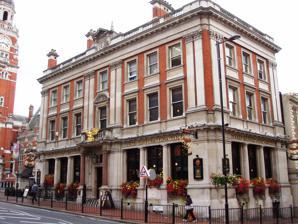
Building: The Spread Eagle Theatre
Country: United Kingdom
Year built: 2013
Spreadeagle Theatre Address 39-41 Katharine Street, Croydon CR0 1NX London England Capacity 50 Opened 2013 Website [1] The Spread Eagle Theatre is a 50-seat capacity studio theatre situated above the Spread Eagle pub in Croydon , England. Opening in October 2013 in response to the closure of the Warehouse Theatre in 2012, the pub transformed its upstairs function room into a theatre space. The Spread Eagle Theatre supported and hosted the campaign to save the David Lean Cinema , the nearby arthouse cinema which later reopened. The theatre works closely with its sister venue, the Old Joint Stock Theatre in Birmingham, on co-productions with professional theatre companies. Both venues champion "big plays for small spaces", with an emphasis on supporting new writing. External links The Spread Eagle Theatre 51°22′20″N 0°06′00″W / 51.372238°N 0.100064°W / 51.372238; -0.100064